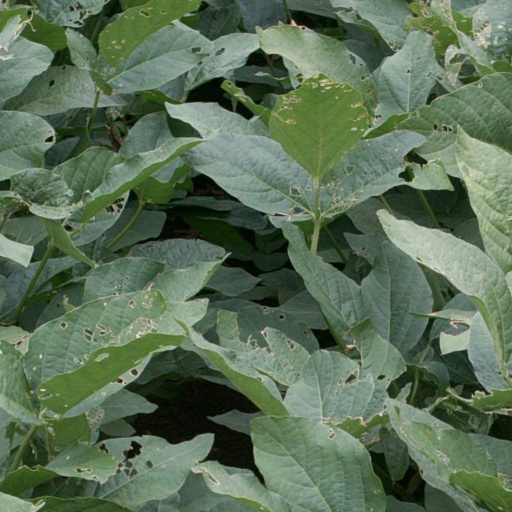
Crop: soybean